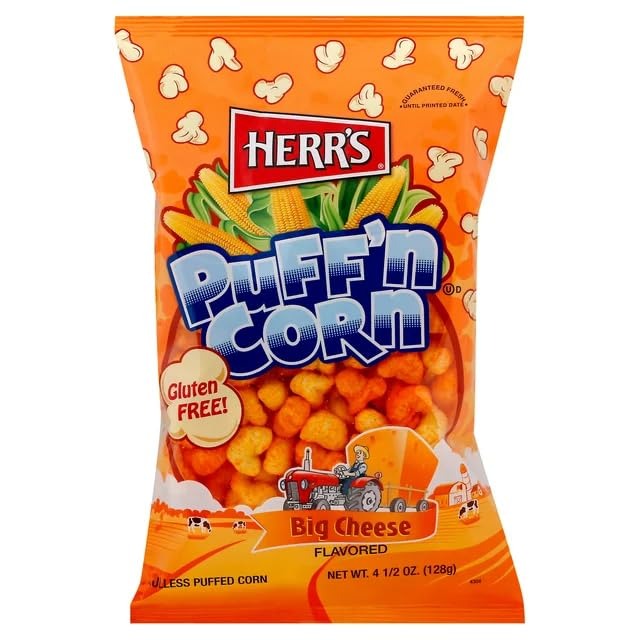
Item Name: Herr's Big Cheese Flavored Puff'n Corn Hulless Puffed Corn, 4-Pack 4.5 oz. Bags
Bullet Point 1: Herr's introduces a cheesy snack like no other. Our Big Cheese Flavored Puff'n Corn delivers the irresistible taste and texture of old-fashioned cheese popcorn with a newfangled twist - no hulls or kernels to detract from your snacking pleasure.
Bullet Point 2: Herr's Big Cheese Flavored Puff'n Corn. It's the most fun you can pop in your mouth.
Product Description: Herr's Puff'n Corn Big Cheese Flavored. Gluten Free-Kosher Dairy
Value: 18.0
Unit: Ounce

Price: 34.99